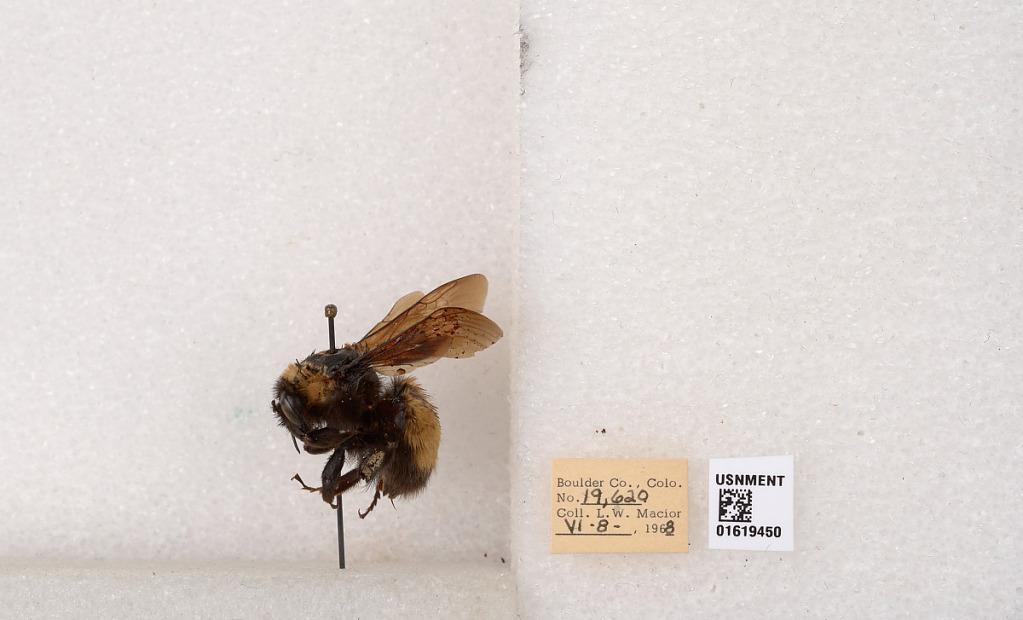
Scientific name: Bombus (Bombus) nevadensis Cresson
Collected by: L. Macior
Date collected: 1968-6-8
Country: United States
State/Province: Colorado
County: Boulder
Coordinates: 40.0925, -105.358